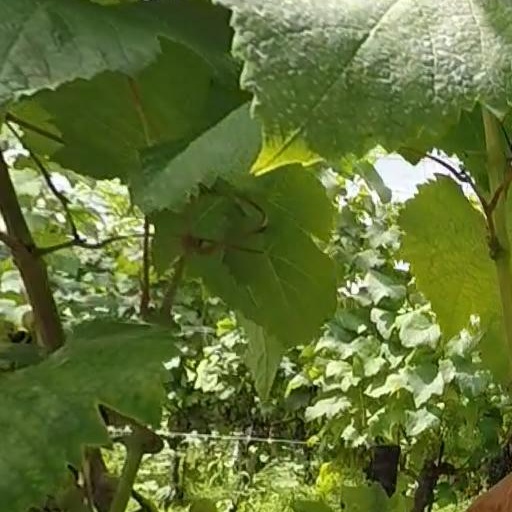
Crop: grape